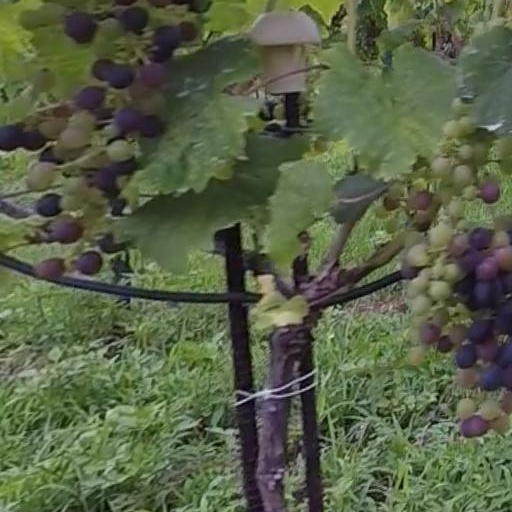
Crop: grape